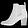
Label: Ankle boot